Question: What color is the supposed water?
Tambaya: Wani launi ne abu mai kamar ruwa?
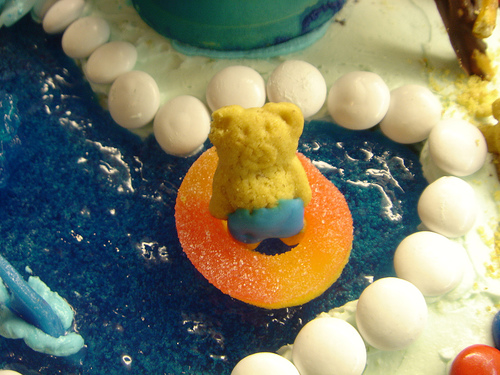
Answer: Blue.
Amsa: Shuɗi.